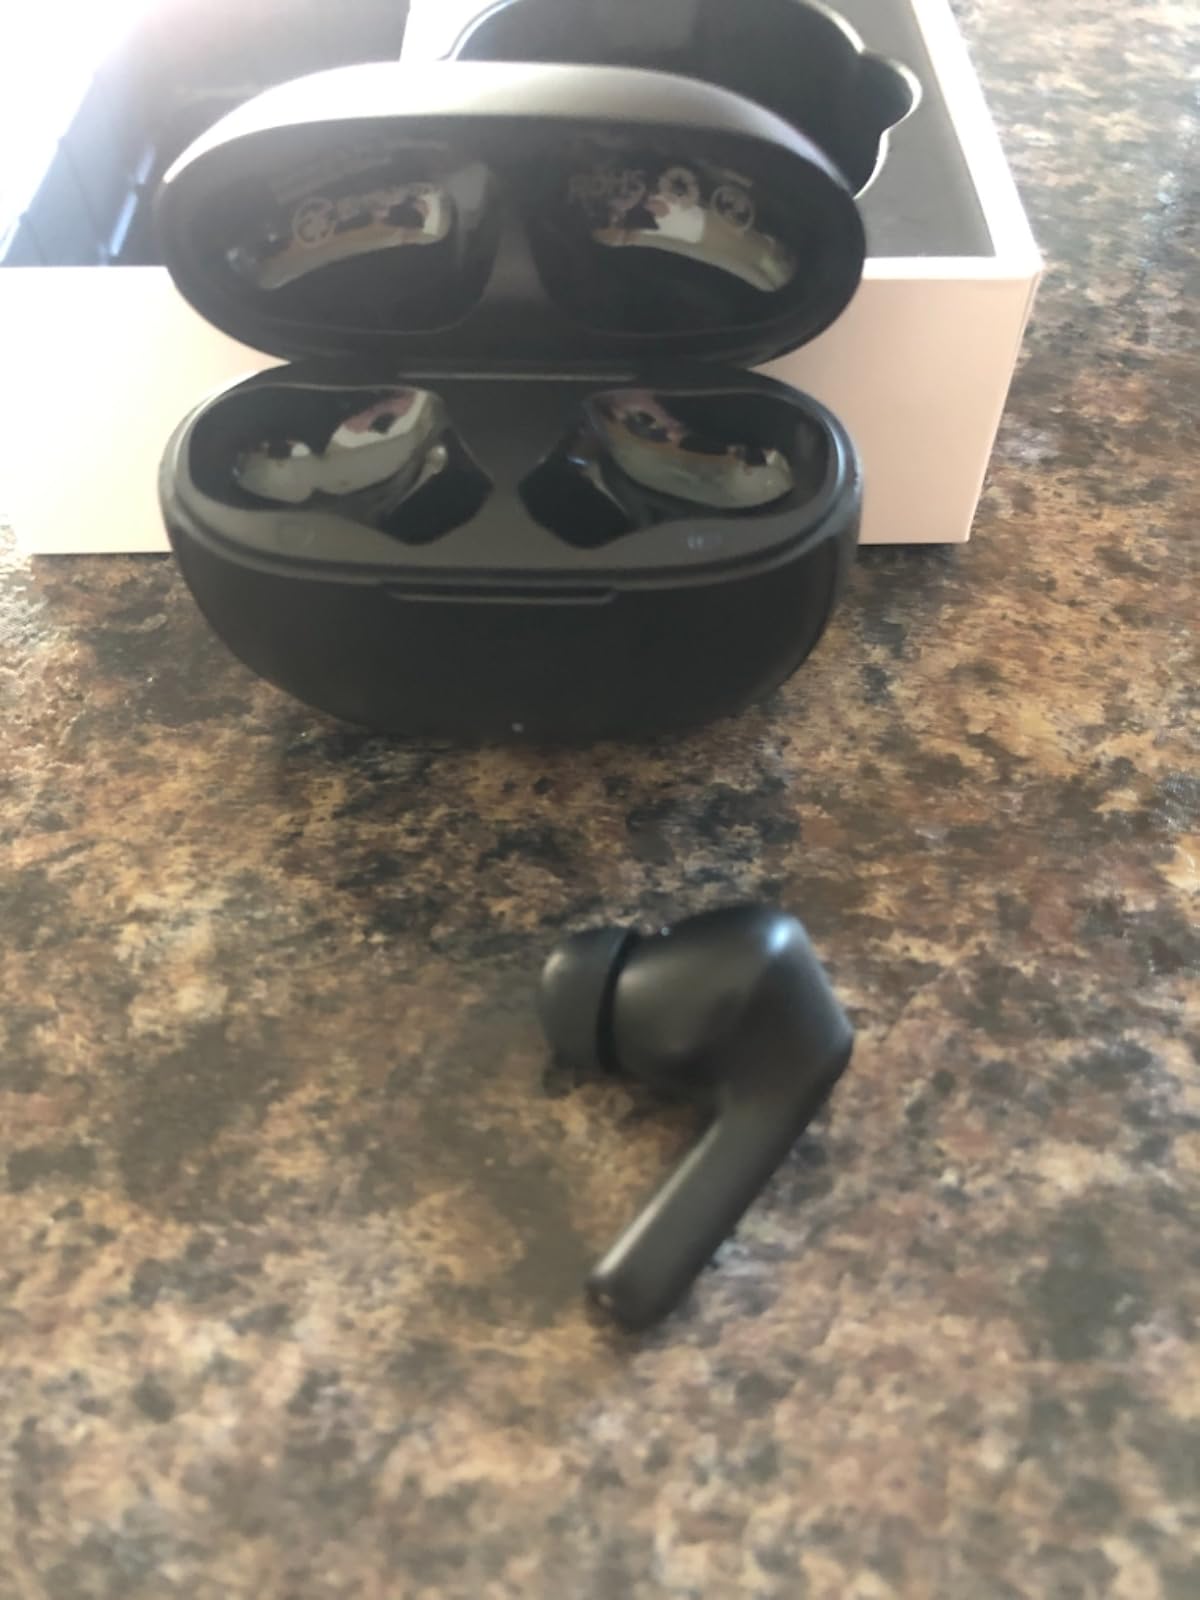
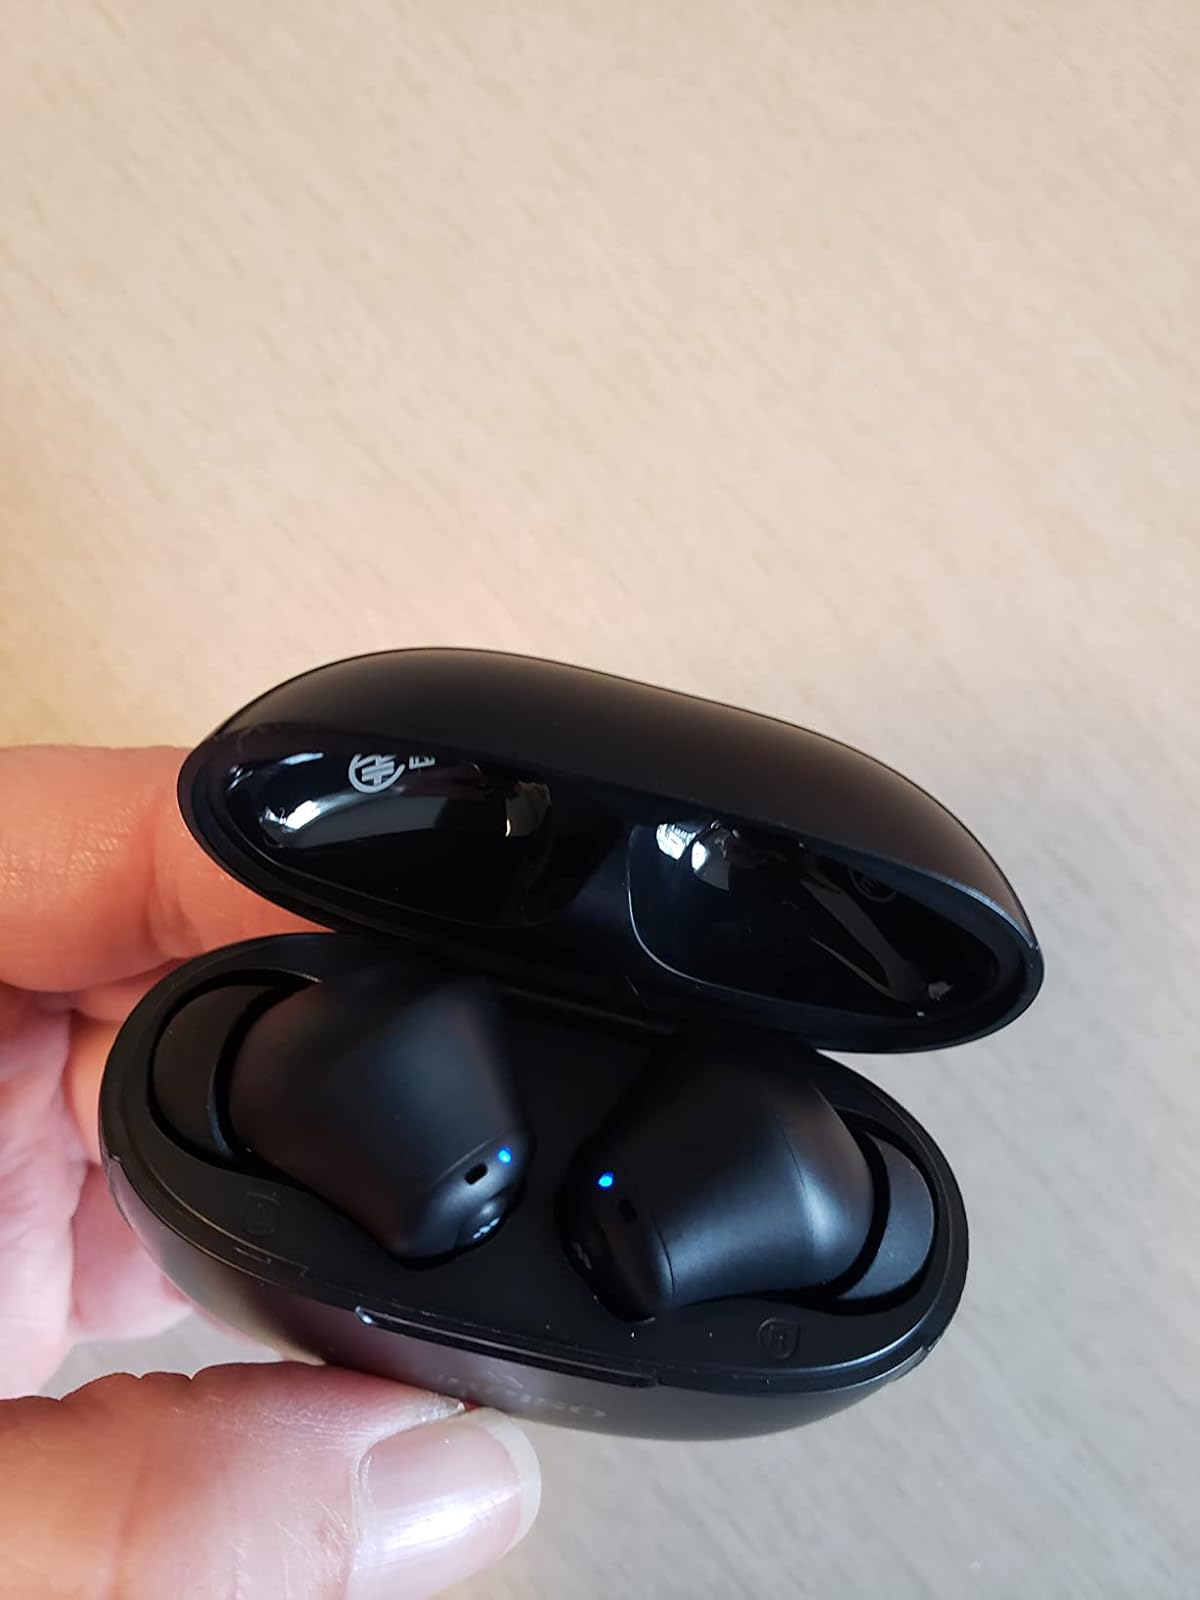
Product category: earbuds
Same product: yes